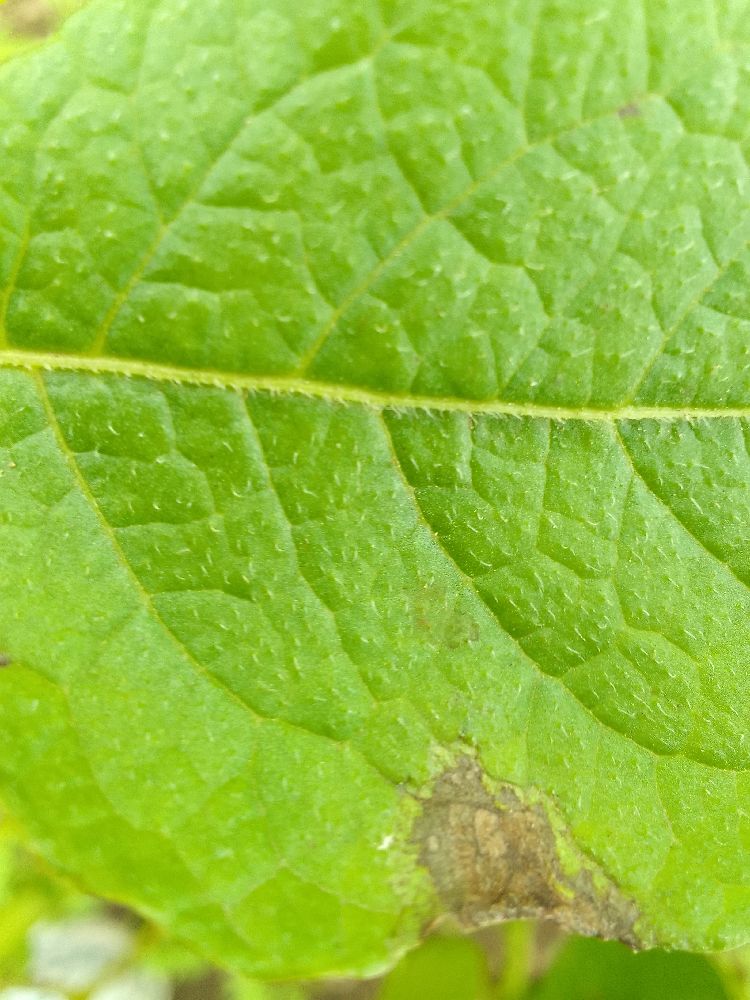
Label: Late blight